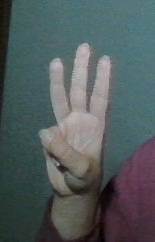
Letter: thaa